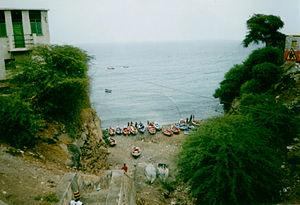
La municipalité de Santa Cruz est une municipalité du Cap-Vert, située à l'est de l'île de Santiago, dans les îles de Sotavento. Son siège se trouve à Pedra Badejo.
Pedra Badejo est une localité côtière du Cap-Vert située à l'est de l'île de Santiago, face à l'île de Maio, à 31 km de Praia par la route orientale.